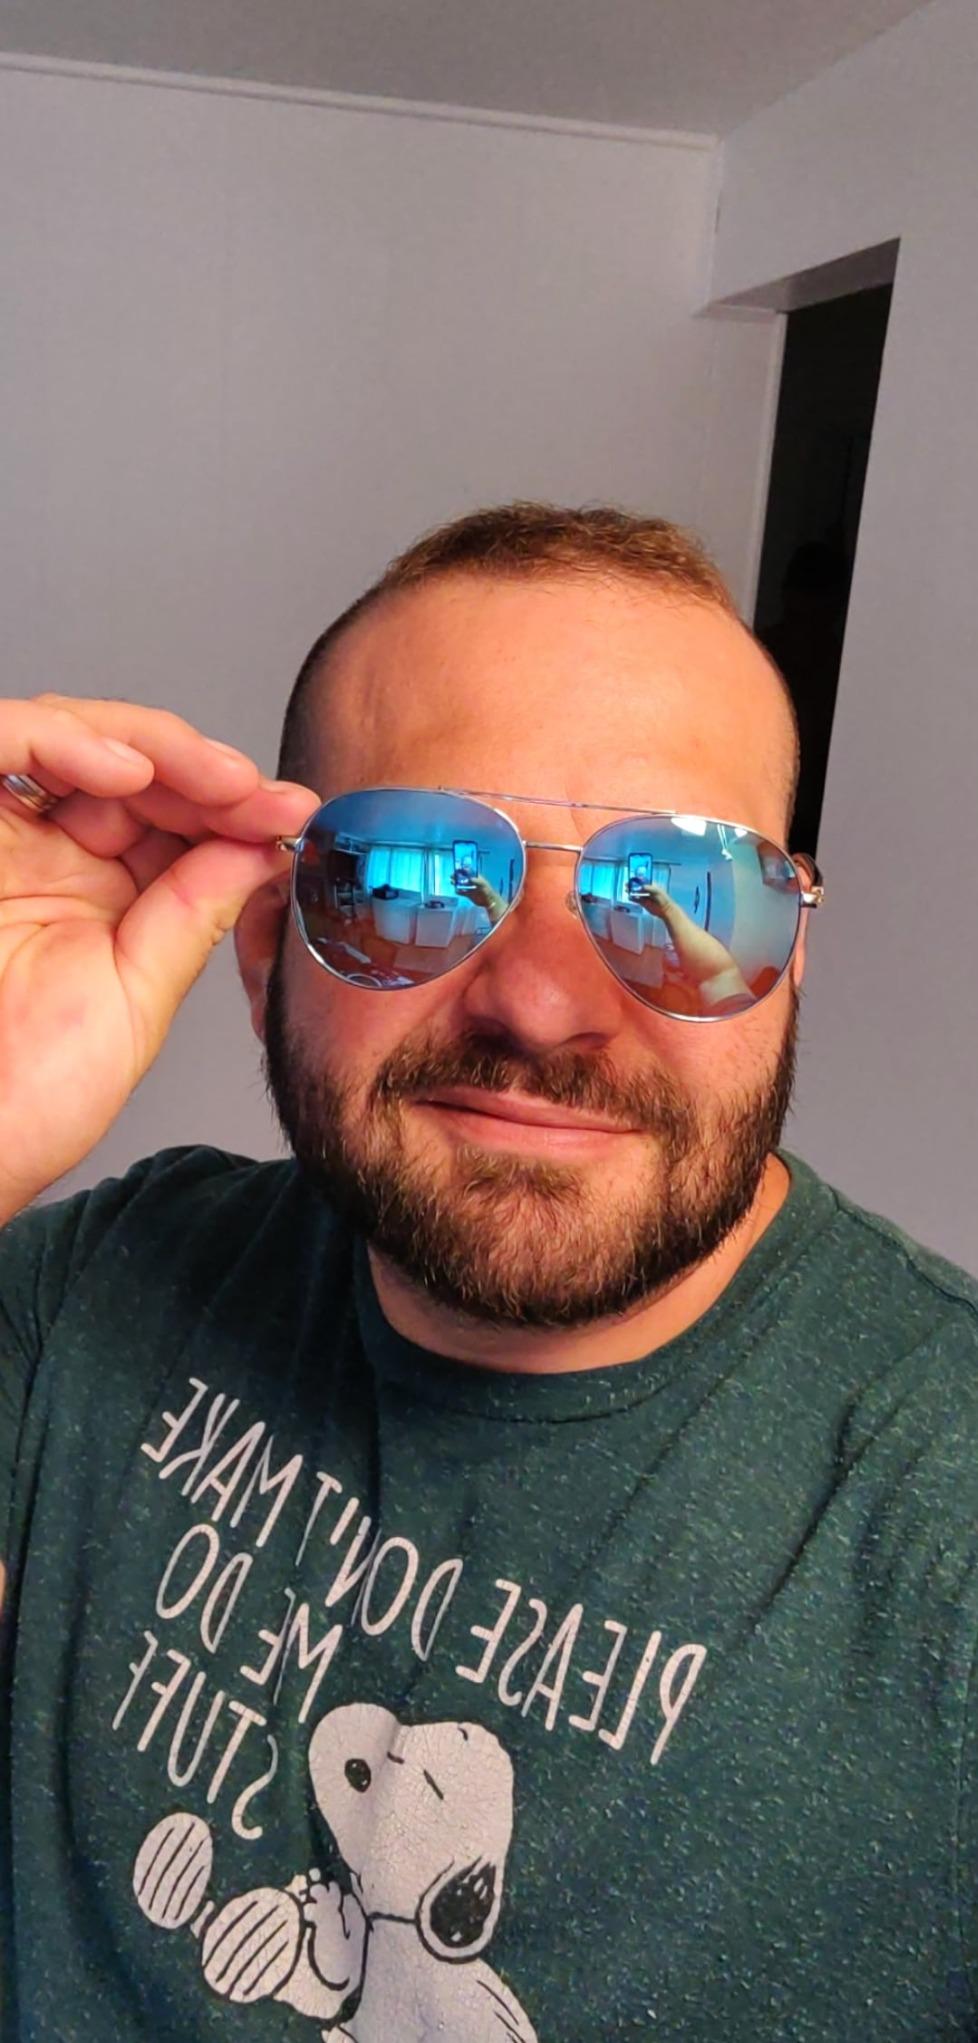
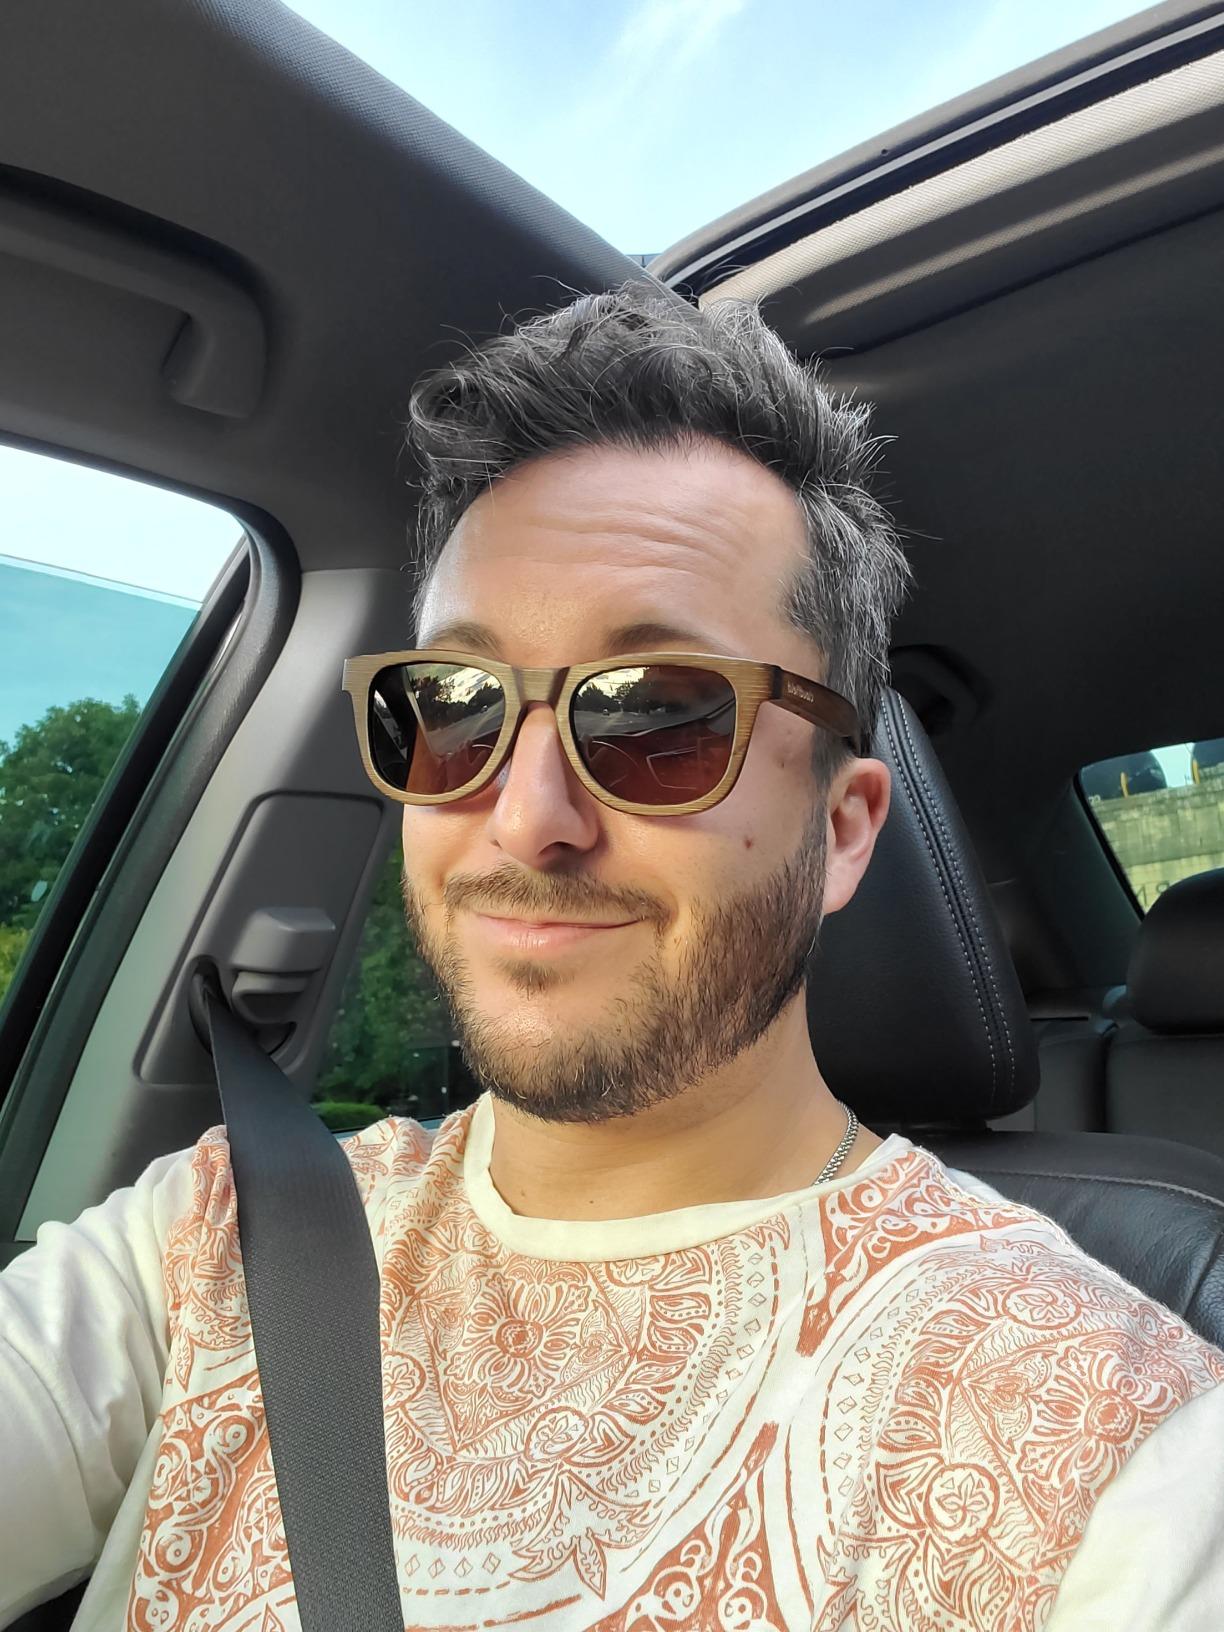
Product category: accessories_sunglasses
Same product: no